Volvo FH

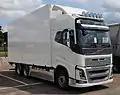
2013 Volvo FH16

The Volvo FH is a heavy truck range manufactured by the Swedish company Volvo Trucks. It was originally introduced in late 1993 as the FH12 and FH16. FH stands for Forward control High entry, where numbers denominate engine capacity in litres. The FH range is one of the most successful truck series ever having sold more than 400,000 units worldwide.